Ayo (singer)

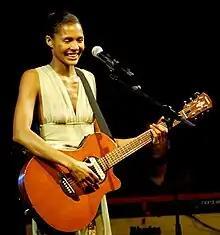
Monaco, 30 August 2007 (photo by Lionel Urman)

At the age of six, Ayọ played the violin for a short time, then turned to the piano and later taught herself to play the guitar. While she was member of the band "La Taste" during her stay at the children's home in Waldniel she and eighteen other young band members recorded during summer 1992 the CD "Kido Musik" at the recording studio "Man Made Noise". During that time she also appeared for the first time in May 1993 in a music video, "La Maladie d'Amour", and performed at a public concert.